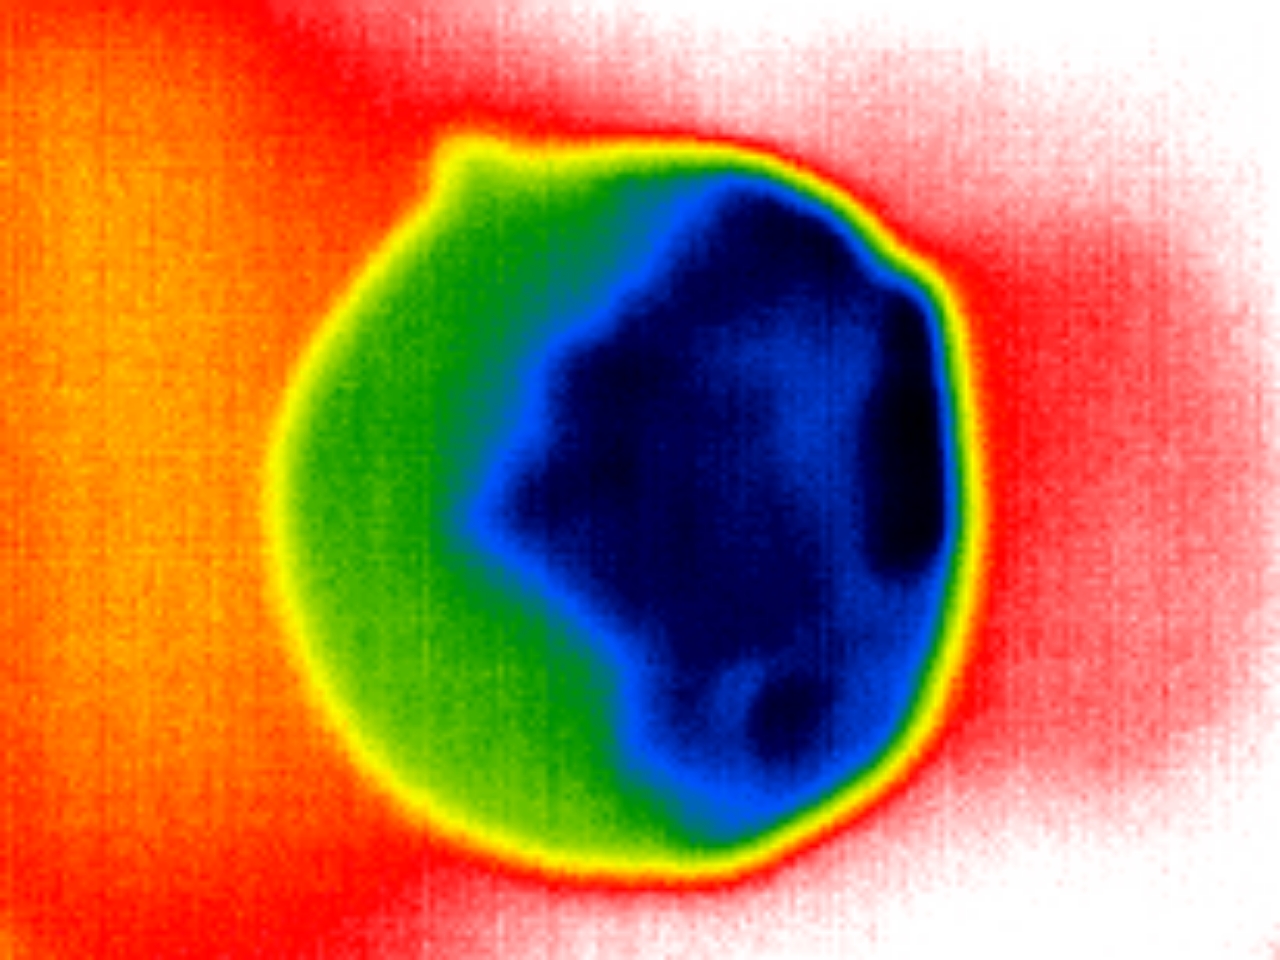
Label: Major Defect